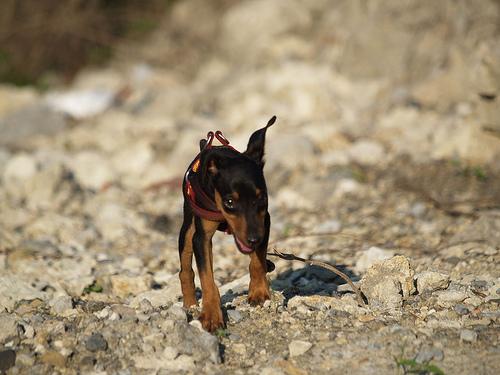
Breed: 561-n000127-miniature_pinscher